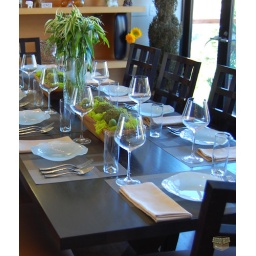
Fancy dinner table setup in a model house taken in Milpitas, CA.